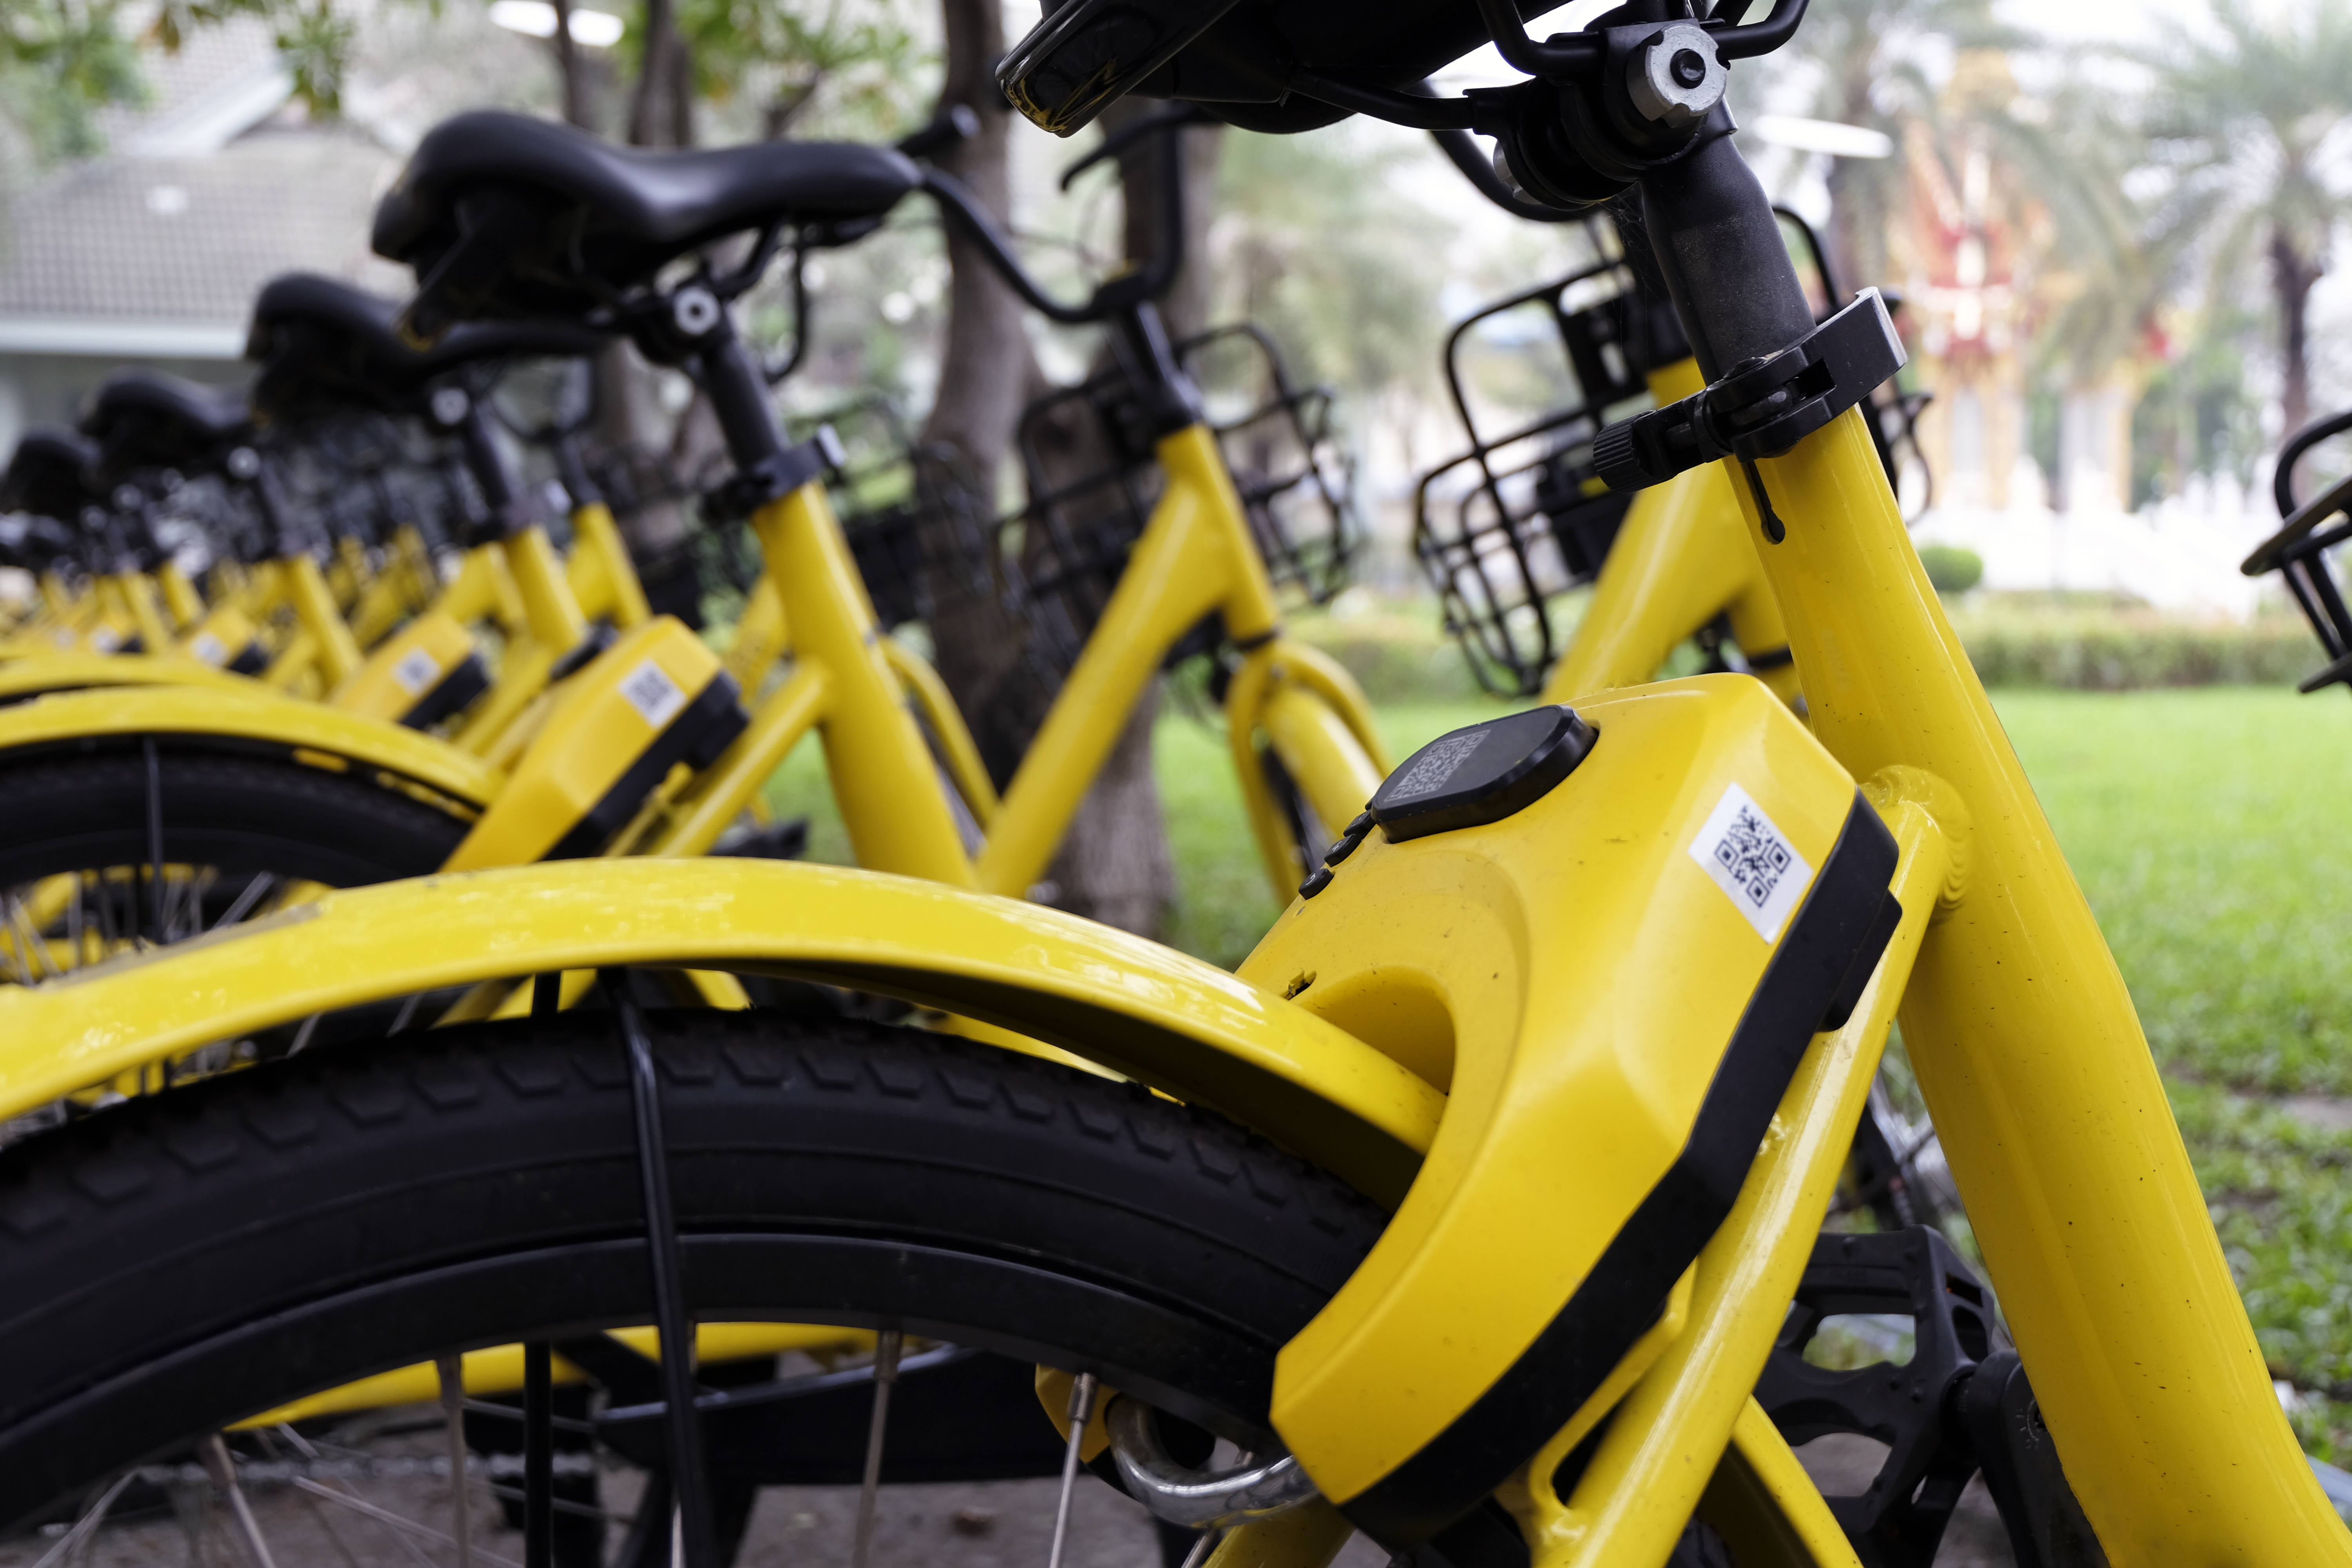
bicycle, bike, biking, china, city, cycle, equipment, group, healthy, hire, many, outdoor, public, rent, rental, ride, row, sidewalk, sport, street, tourism, town, traffic, transport, transportation, travel, urban, vehicle, wheel, land vehicle, bicycle wheel, bicycle part, yellow, bicycle tire, tire, automotive tire, bicycle fork, spoke, bicycle drivetrain part, mountain bike, rim, bicycle frame, bicycle saddle, bicycle handlebar, sports equipment, hybrid bicycle, fender, automotive wheel system, photography, auto part, bicycle accessory, brake, car